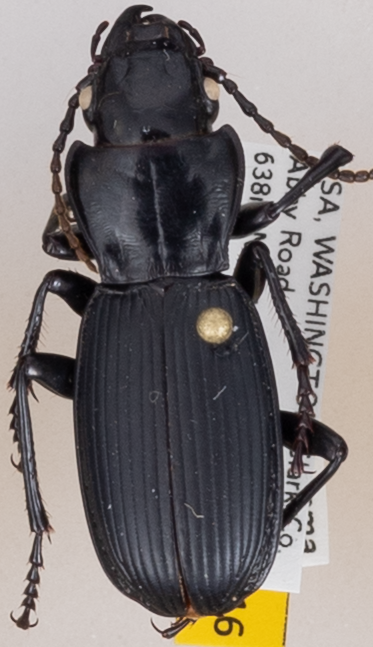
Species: Pterostichus lama
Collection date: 2018-06-26
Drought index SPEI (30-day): -0.926
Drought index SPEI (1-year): -0.572
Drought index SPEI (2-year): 0.71